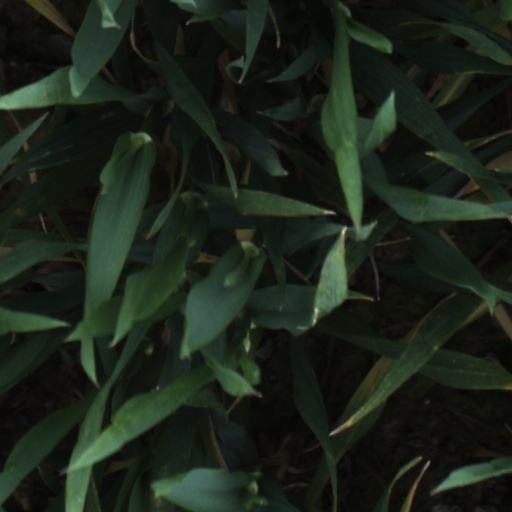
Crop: wheat